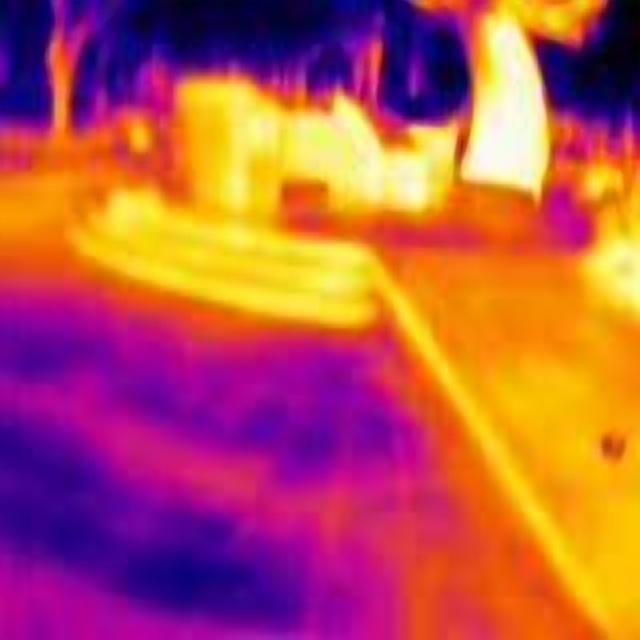
Detected objects:
label: person